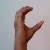
The image shows a hand gesture representing the letter 'C' in Indian Sign Language.